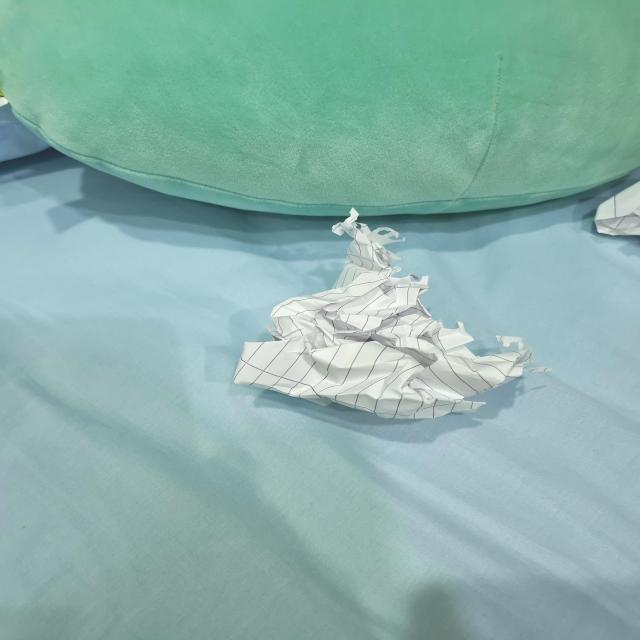
Label: tissues